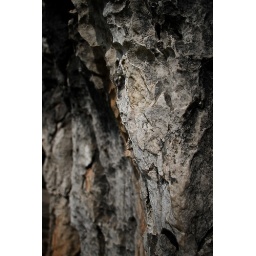
a stone in the stone forest